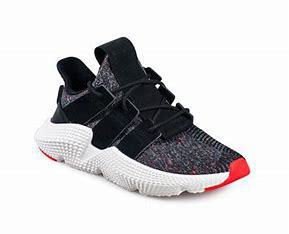
Brand: Adidas
Model: Prophere